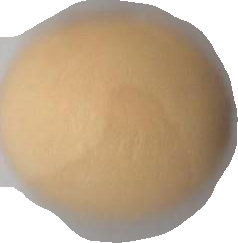
Variety: Dega